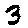
Label: 3